Philip Phillips (businessman)

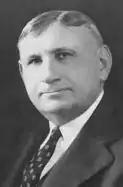

Philip Phillips (January 27, 1874 – April 18, 1959) was an American businessman. He became a prominent figure in citrus farming in Central Florida and remains known in Orlando for his philanthropy.